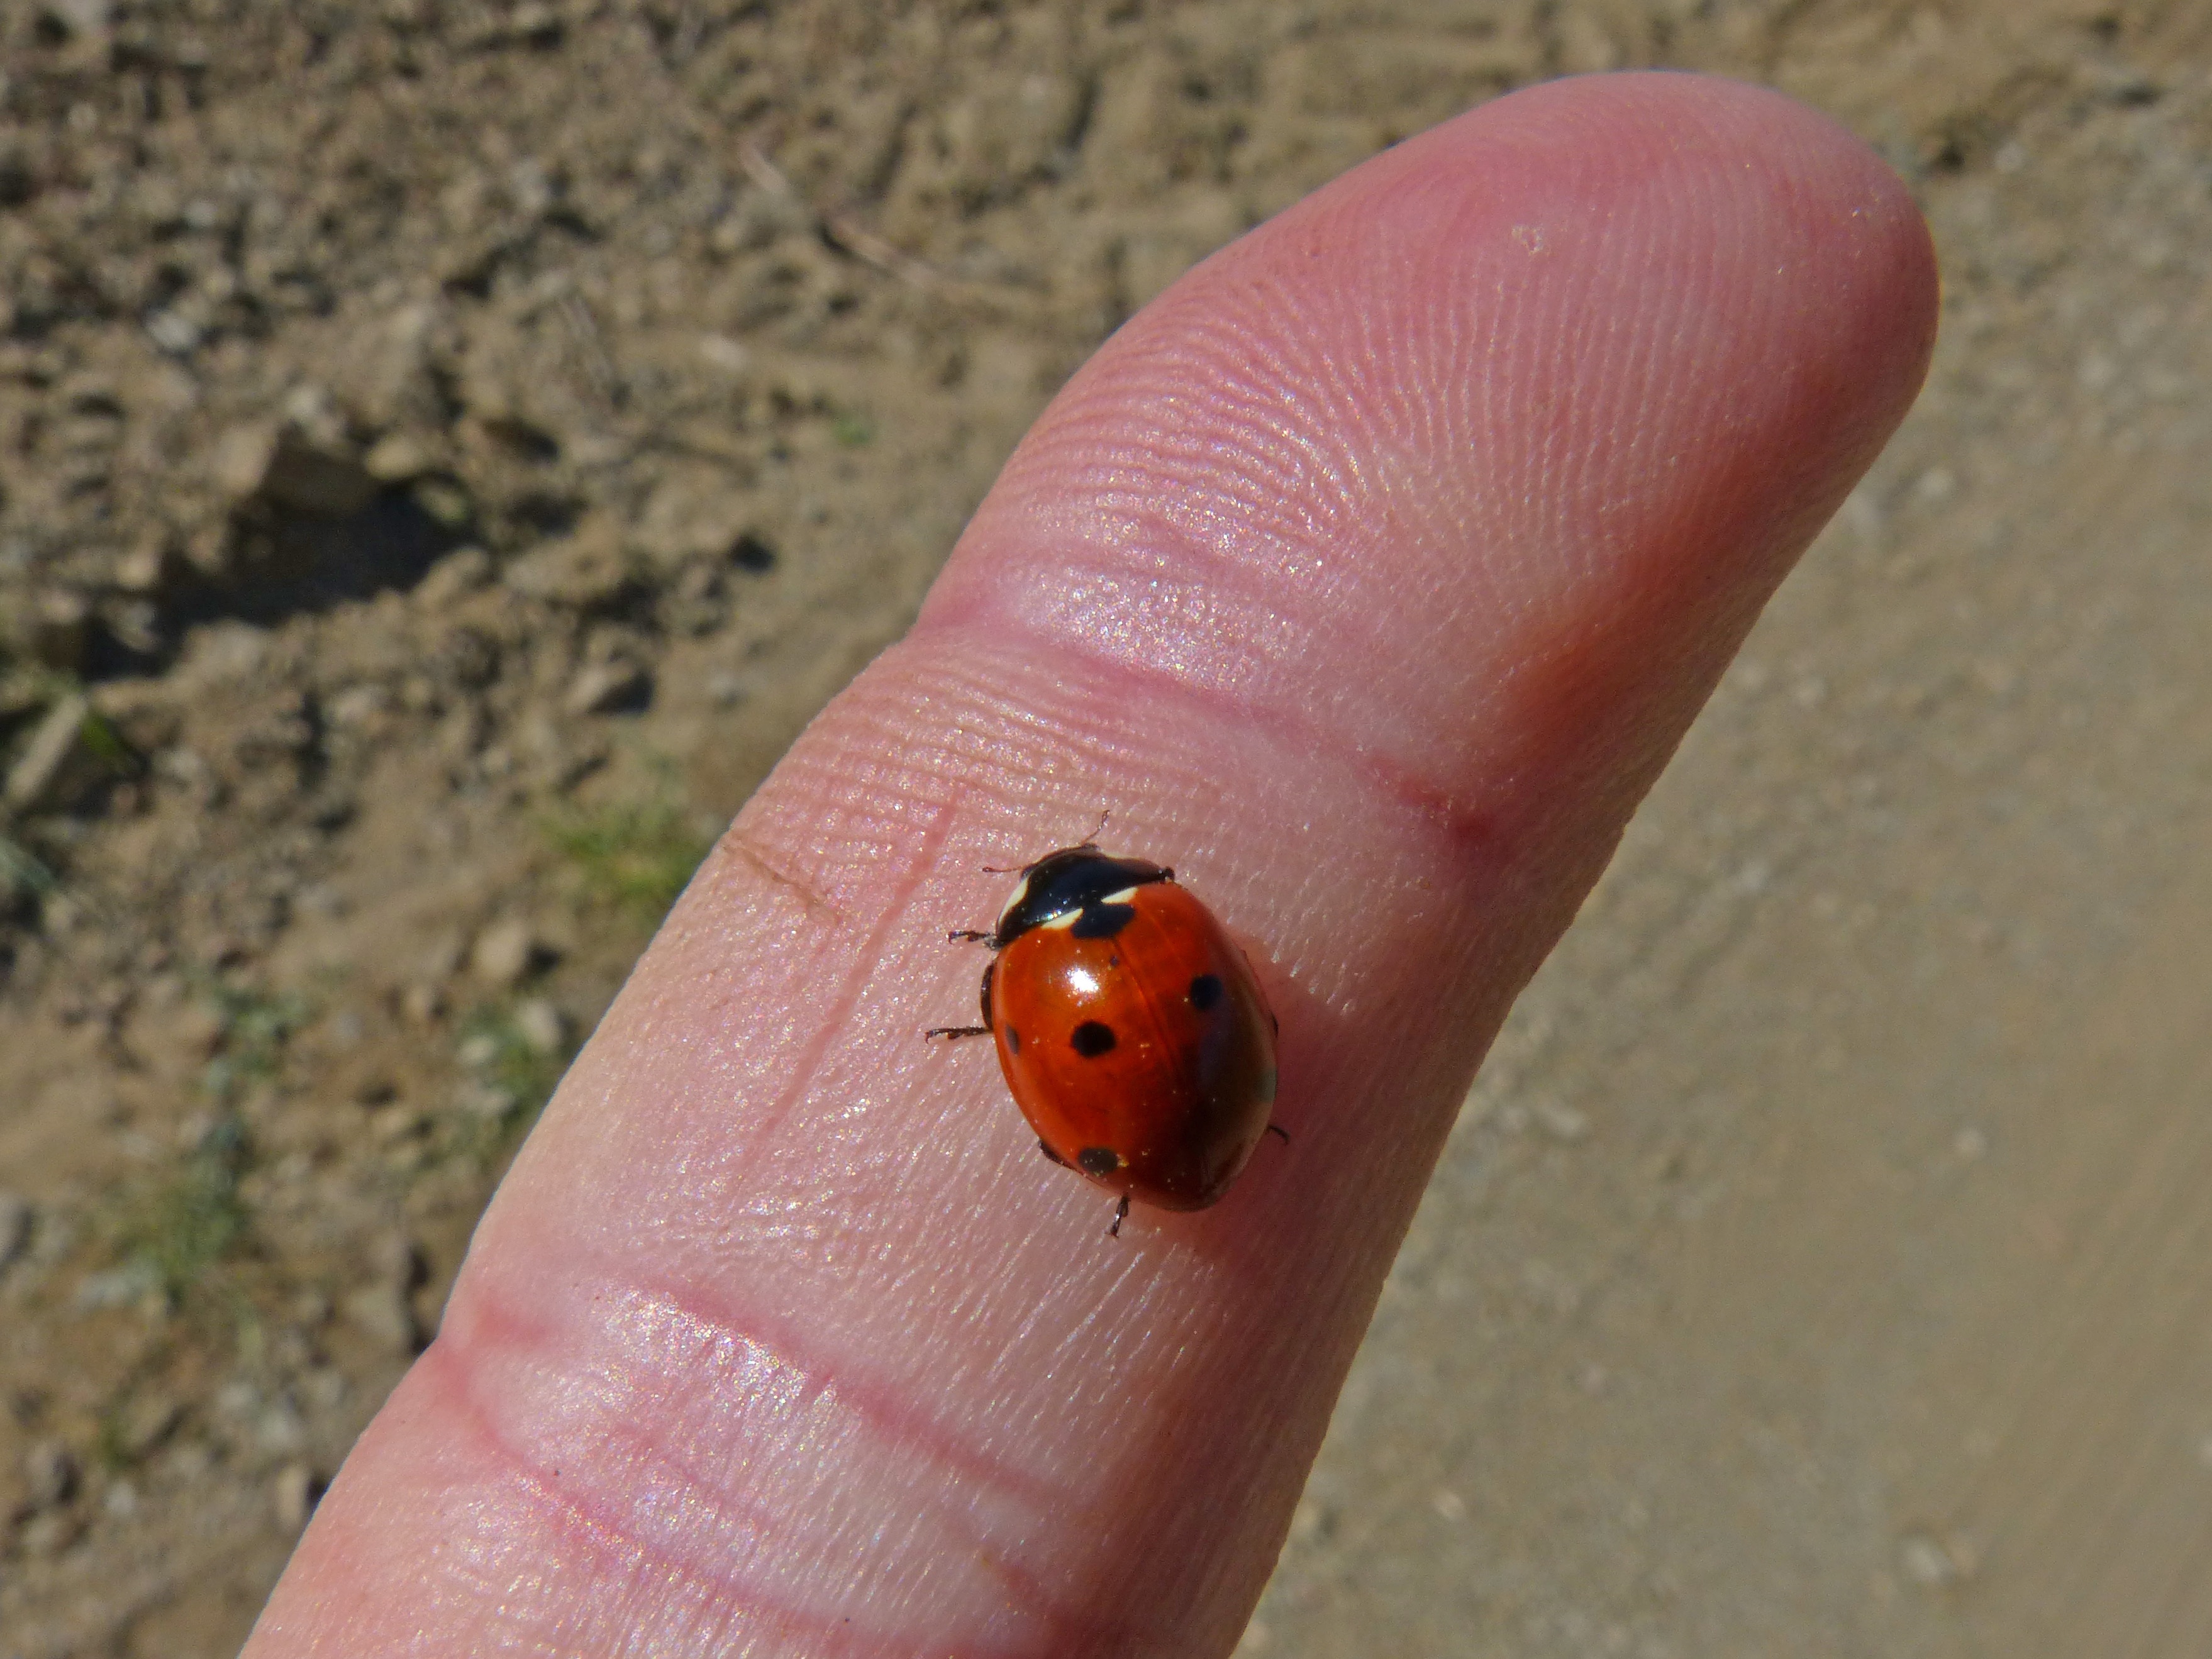
hand, finger, red, insect, small, ladybug, nail, fauna, invertebrate, close up, tiny, beetle, macro photography